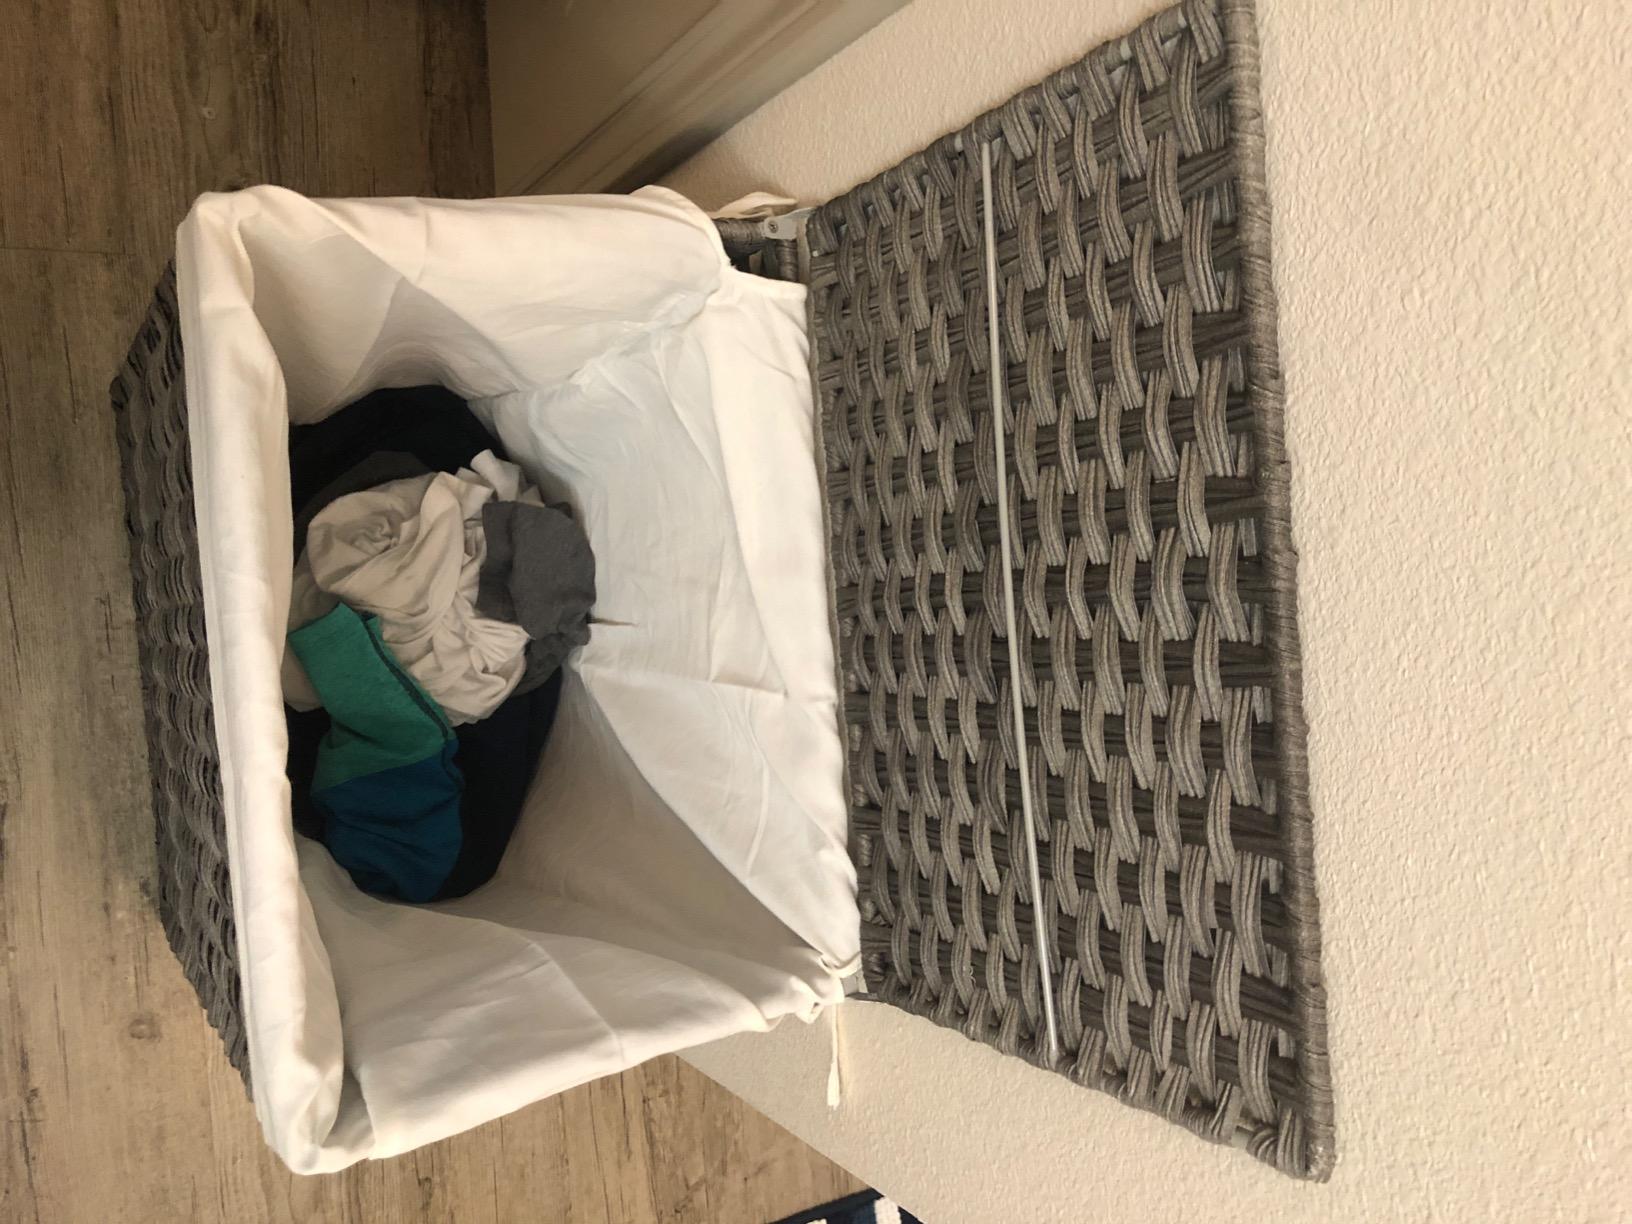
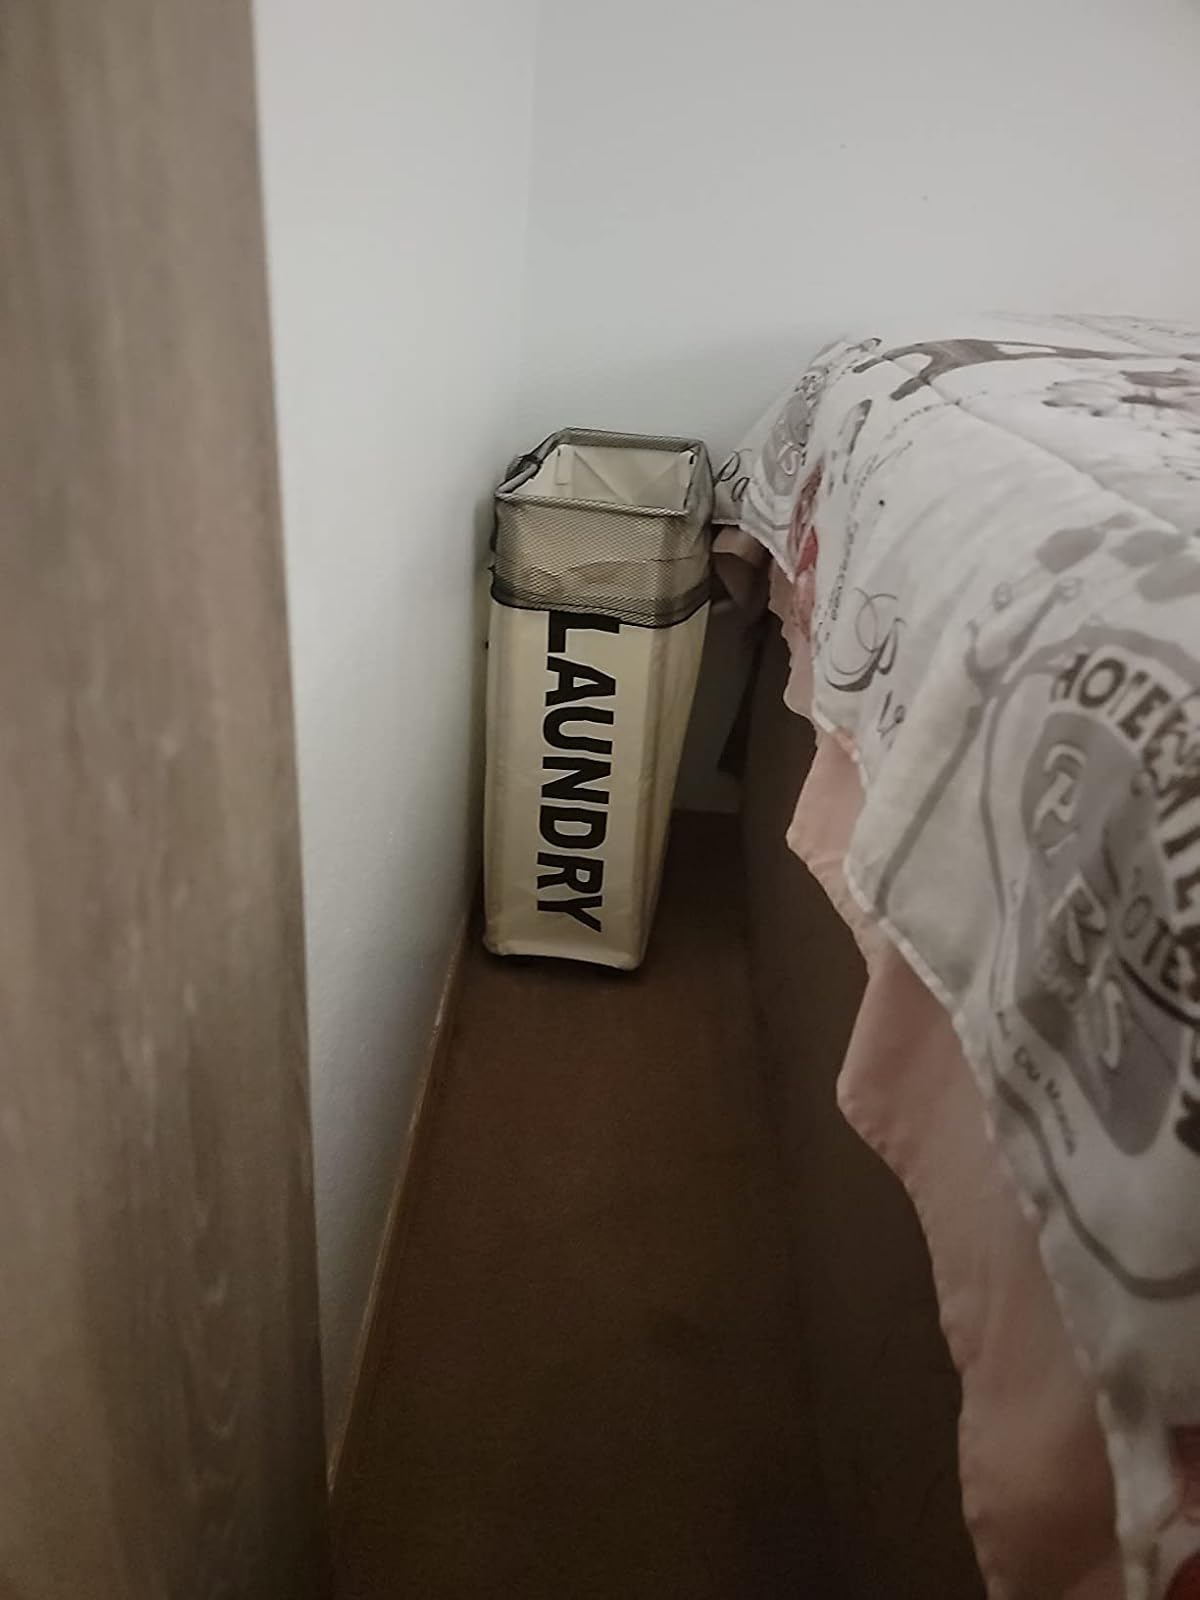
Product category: items_hamper
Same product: no